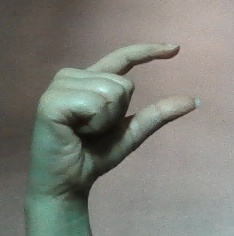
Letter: dal